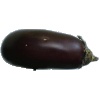
Label: Eggplant 1